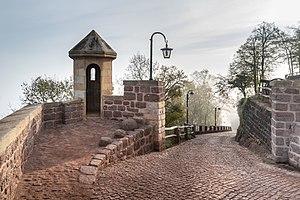
Le château de la Wartbourg est situé sur une colline au sud-ouest d'Eisenach en Thuringe, d'où il surplombe la ville. À l'époque, on appelait ce territoire le grand-duché de Saxe-Weimar-Eisenach. Il aurait été fondé en 1067 par le landgrave Louis II « le Sauteur », ainsi nommé car on raconte qu'il fut emprisonné dans une tour, dont il s'échappa en sautant du sommet dans les douves.